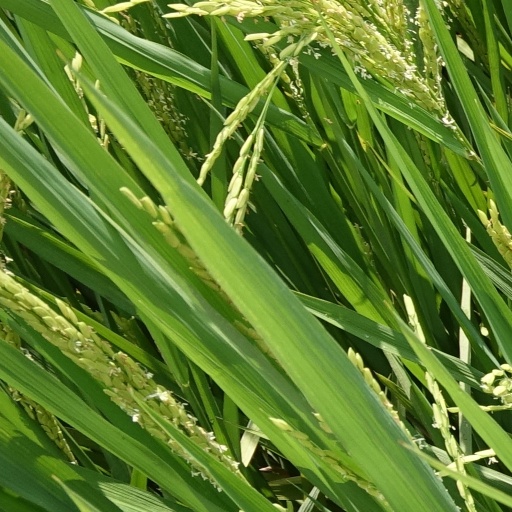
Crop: rice